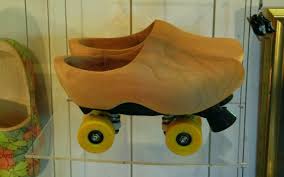
Label: Clog